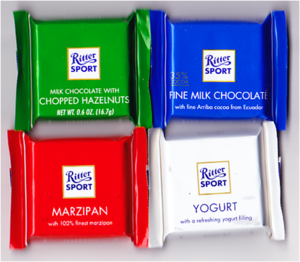
Ritter Sport est un fabricant allemand de chocolat.